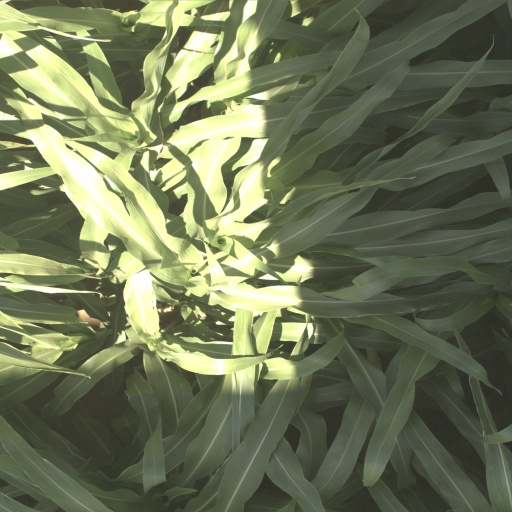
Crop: sorghum